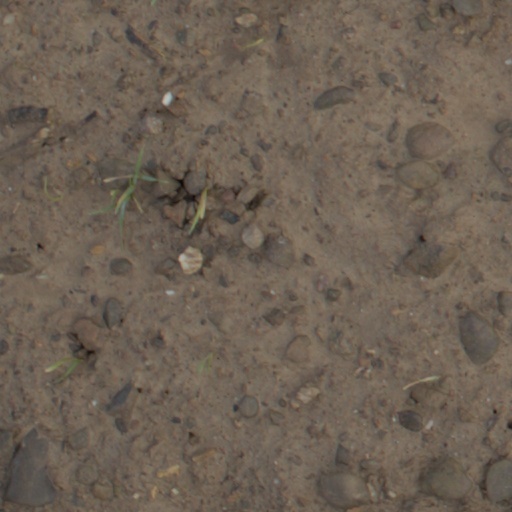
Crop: wheat